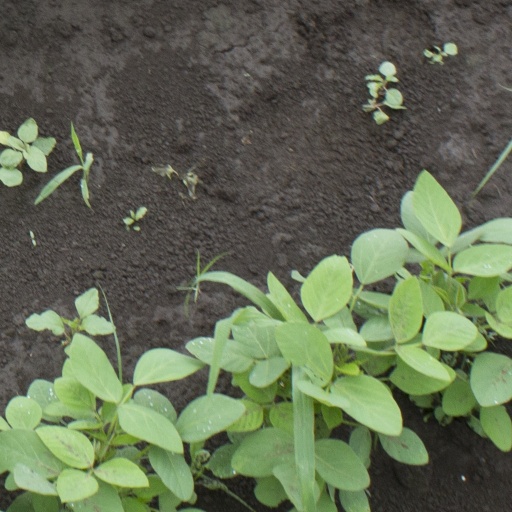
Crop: soybean